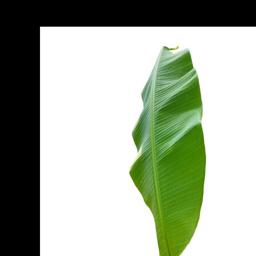
Label: MALBHOG LEAF